Qin Shi Huang

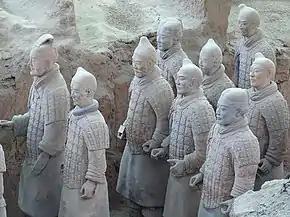
Statues from the Terracotta Army discovered near modern Xi'an, meant to guard the Mausoleum of the First Qin Emperor

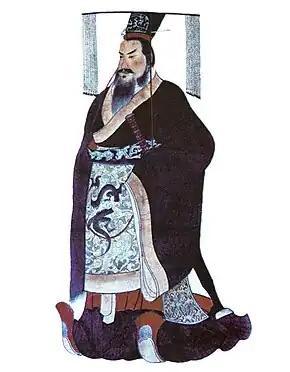
An imaginary depiction of Qin Shi Huang, painted during the late Qing dynasty

Sima Qian, writing a century after the First Emperor's death, wrote that it took 700,000 men to construct the emperor's mausoleum. British historian John Man points out that this figure is larger than the population of any city in the world at that time and he calculates that the foundations could have been built by 16,000 men in two years. Sima Qian never mentioned the Terracotta Army, but he did mention that the Qin Emperor built monumental bronze statues for his palace. The terracotta statues were discovered by a group of farmers digging wells on 29 March 1974. The soldiers were created with a series of mix-and-match clay molds and then further individualized by the artists' hand. Han Purple was also used on some of the warriors.